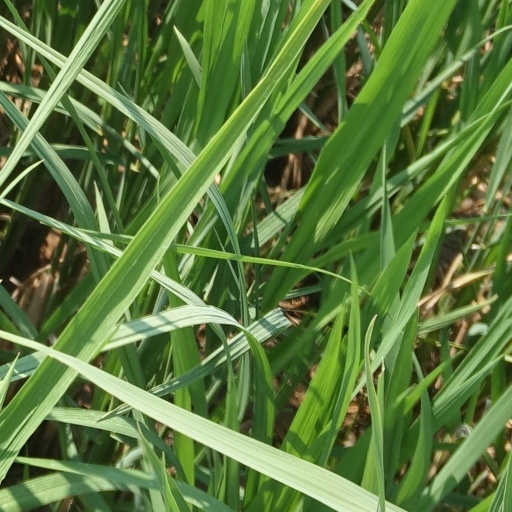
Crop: rice